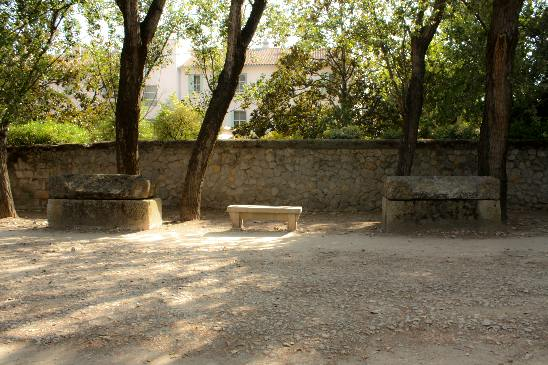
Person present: No